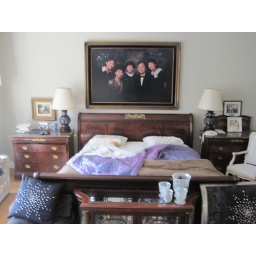
1 of 2: Very small person in a very big bed